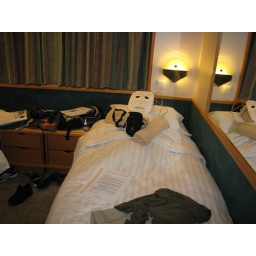
A towel creature created by our cabin steward relazes in Zachary's bed. Tuesday March 25, 2008